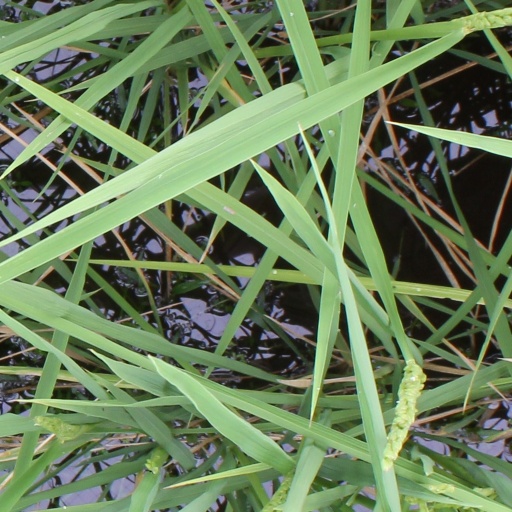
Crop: rice